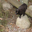
Label: cat